1952 Summer Olympics torch relay

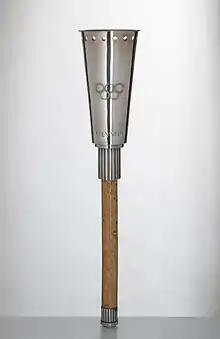
1952 Summer Olympics torch

The torches were made of either solid silver or silver-plated brass, with a lacquered curly birch handle.